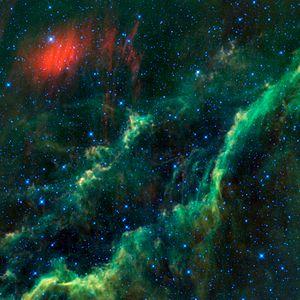
La nébuleuse Californie est une nébuleuse en émission située dans la constellation de Persée. Elle a été nommée ainsi car sa forme ressemble approximativement à celle de l'état de la Californie sur les photographies à longue pose. D'une longueur d'environ 70 années-lumière, NGC 1499 se trouve à environ 1 500 années-lumière de la Terre, ce qui fait d'elle l'une des régions HII les plus proches du système solaire.